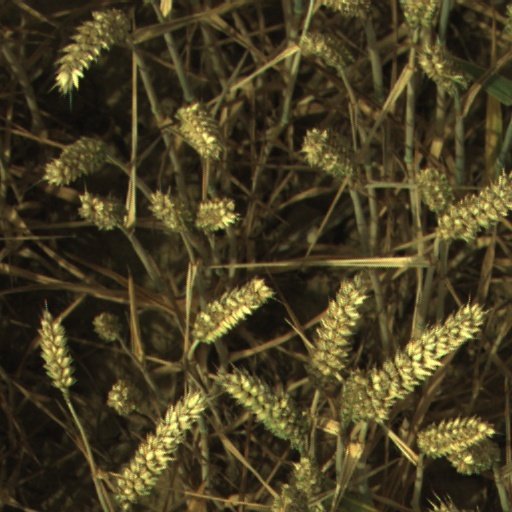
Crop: wheat